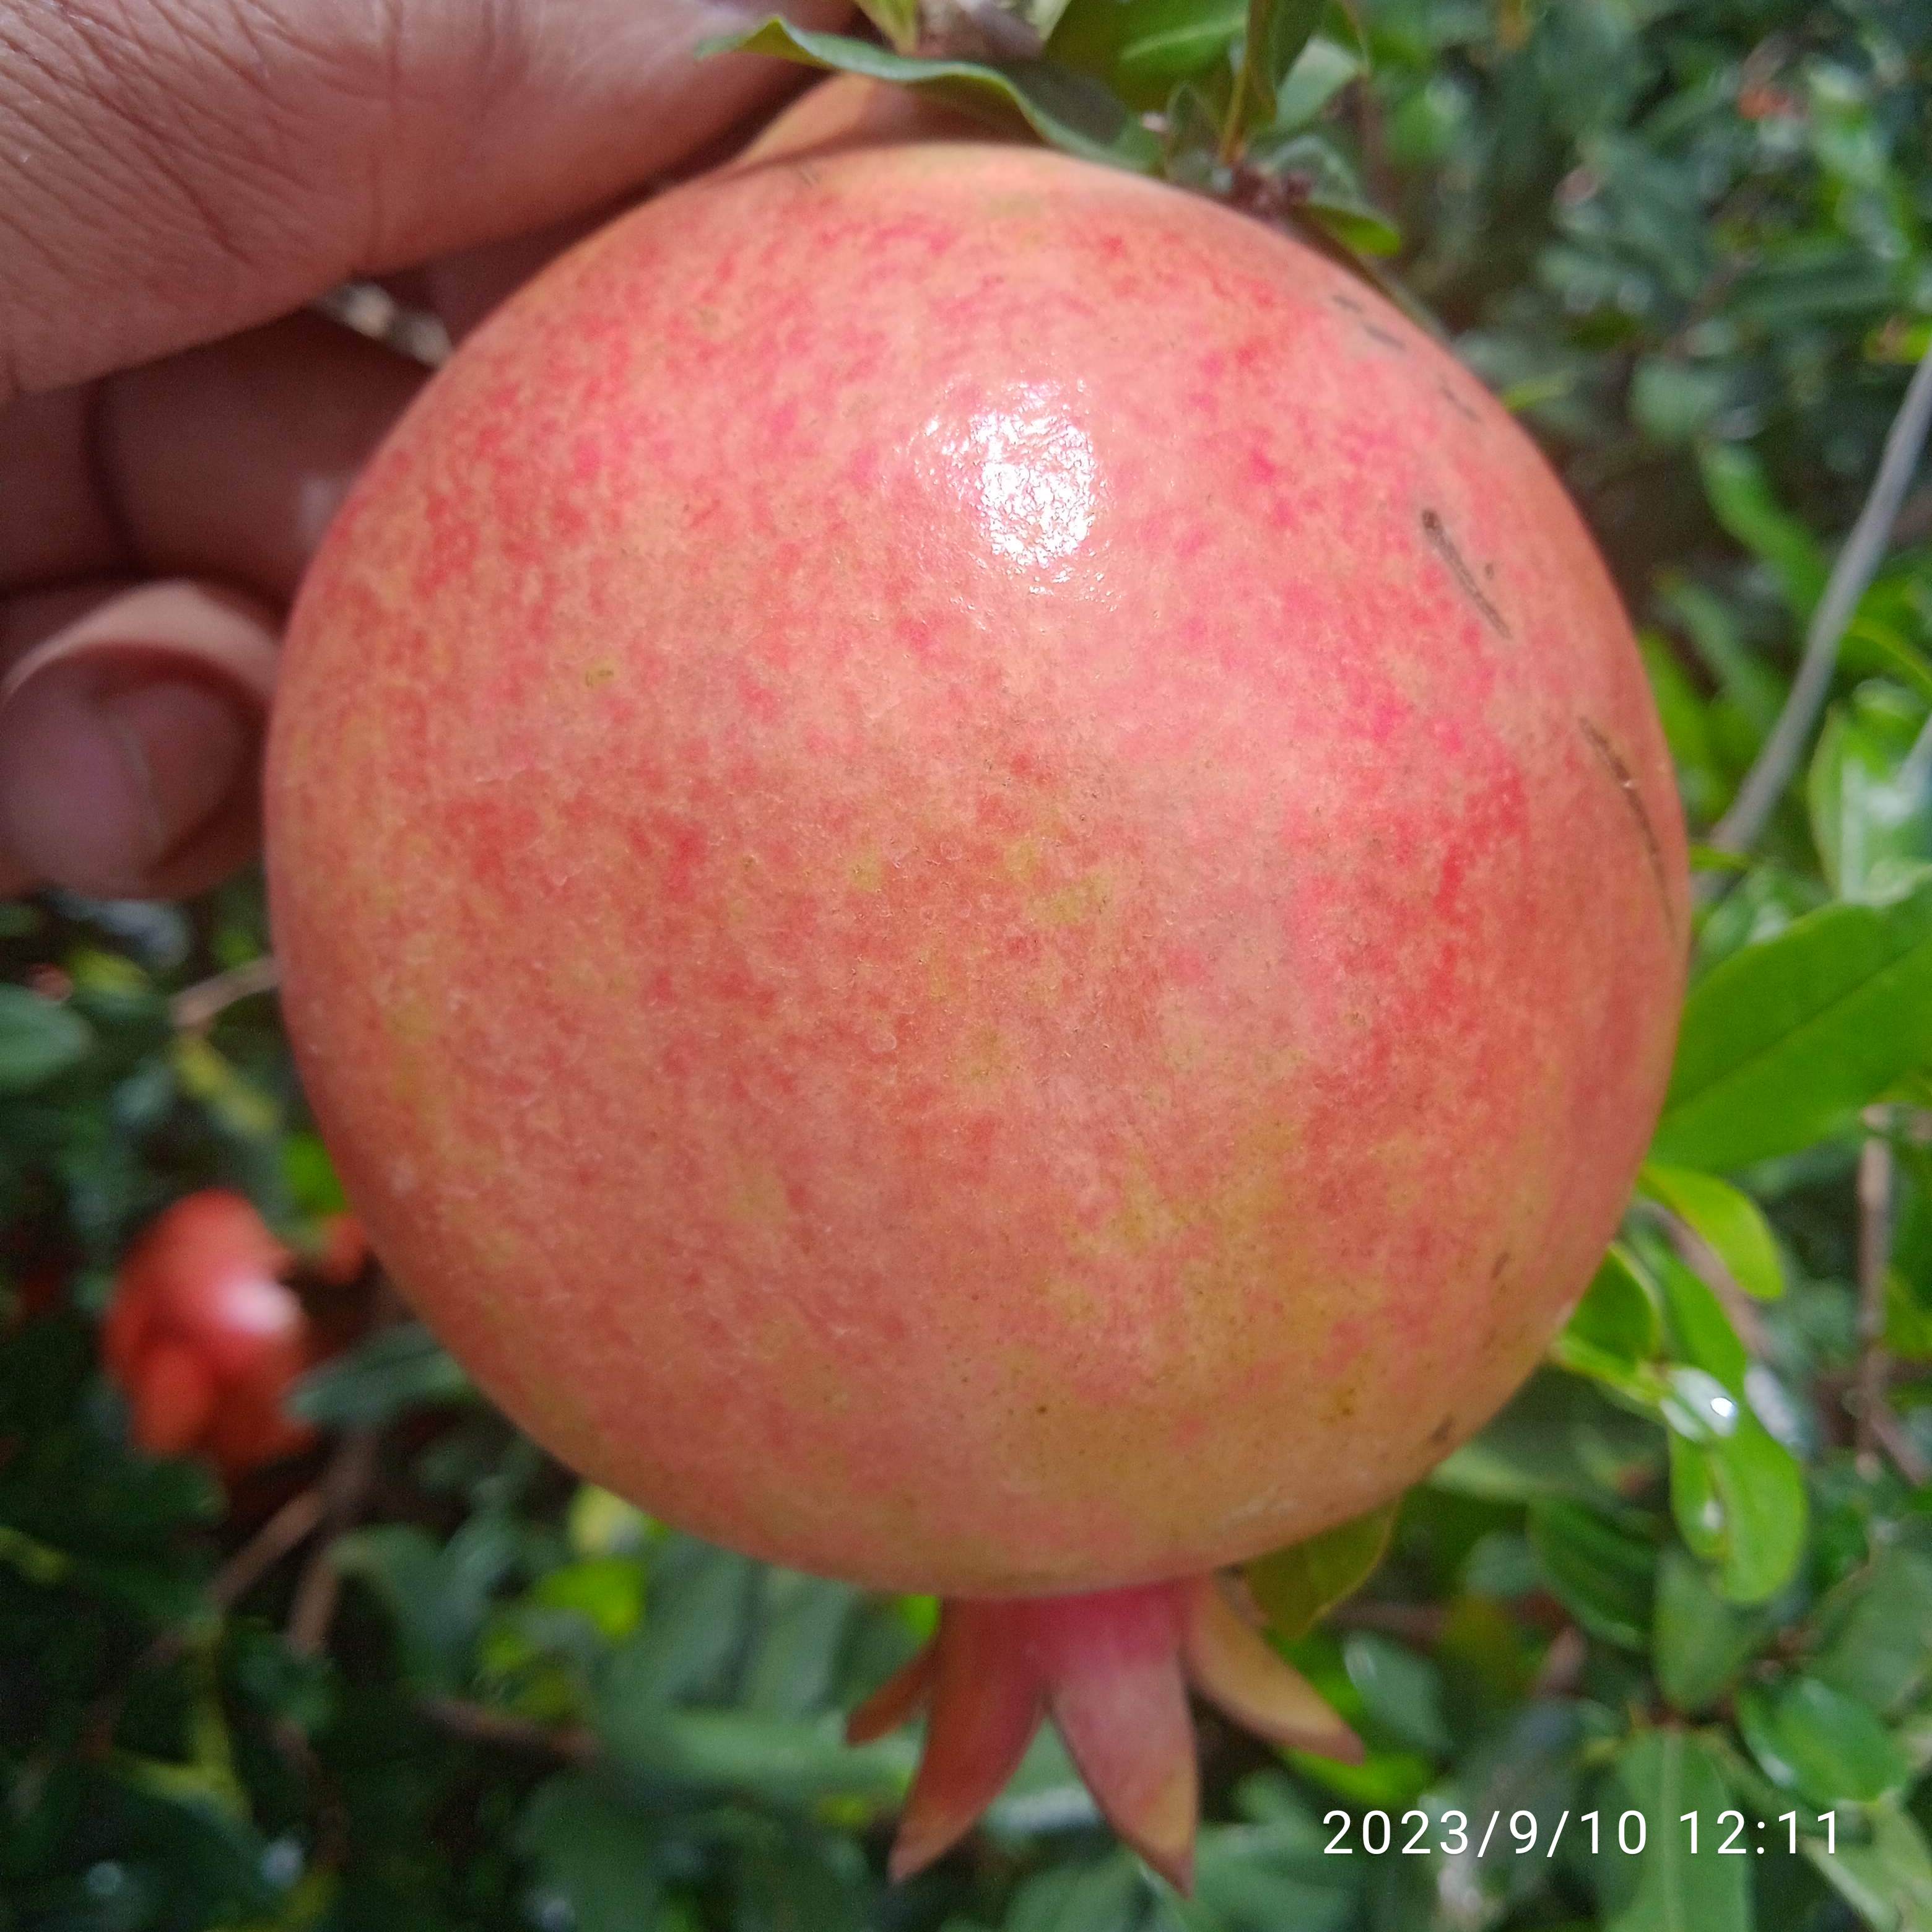
Label: Healthy